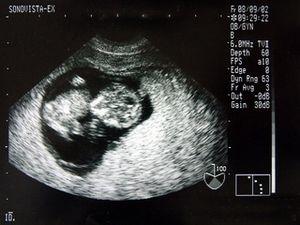
L'échographie est une technique d'imagerie employant des ultrasons. Elle est utilisée de manière courante en médecine humaine et vétérinaire, mais peut aussi être employée en recherche et dans l'industrie.